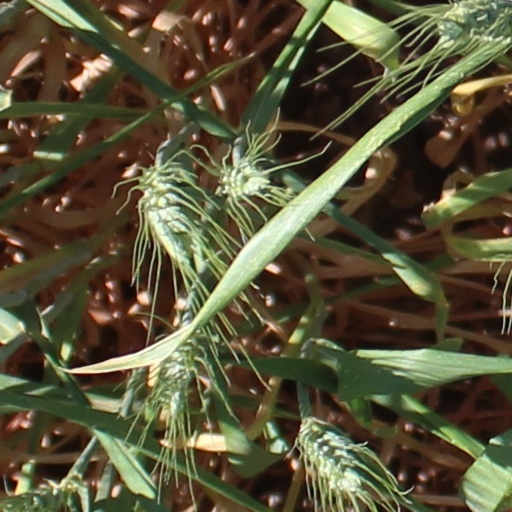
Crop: wheat